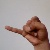
The image shows a hand gesture representing the letter 'J' in Indian Sign Language.